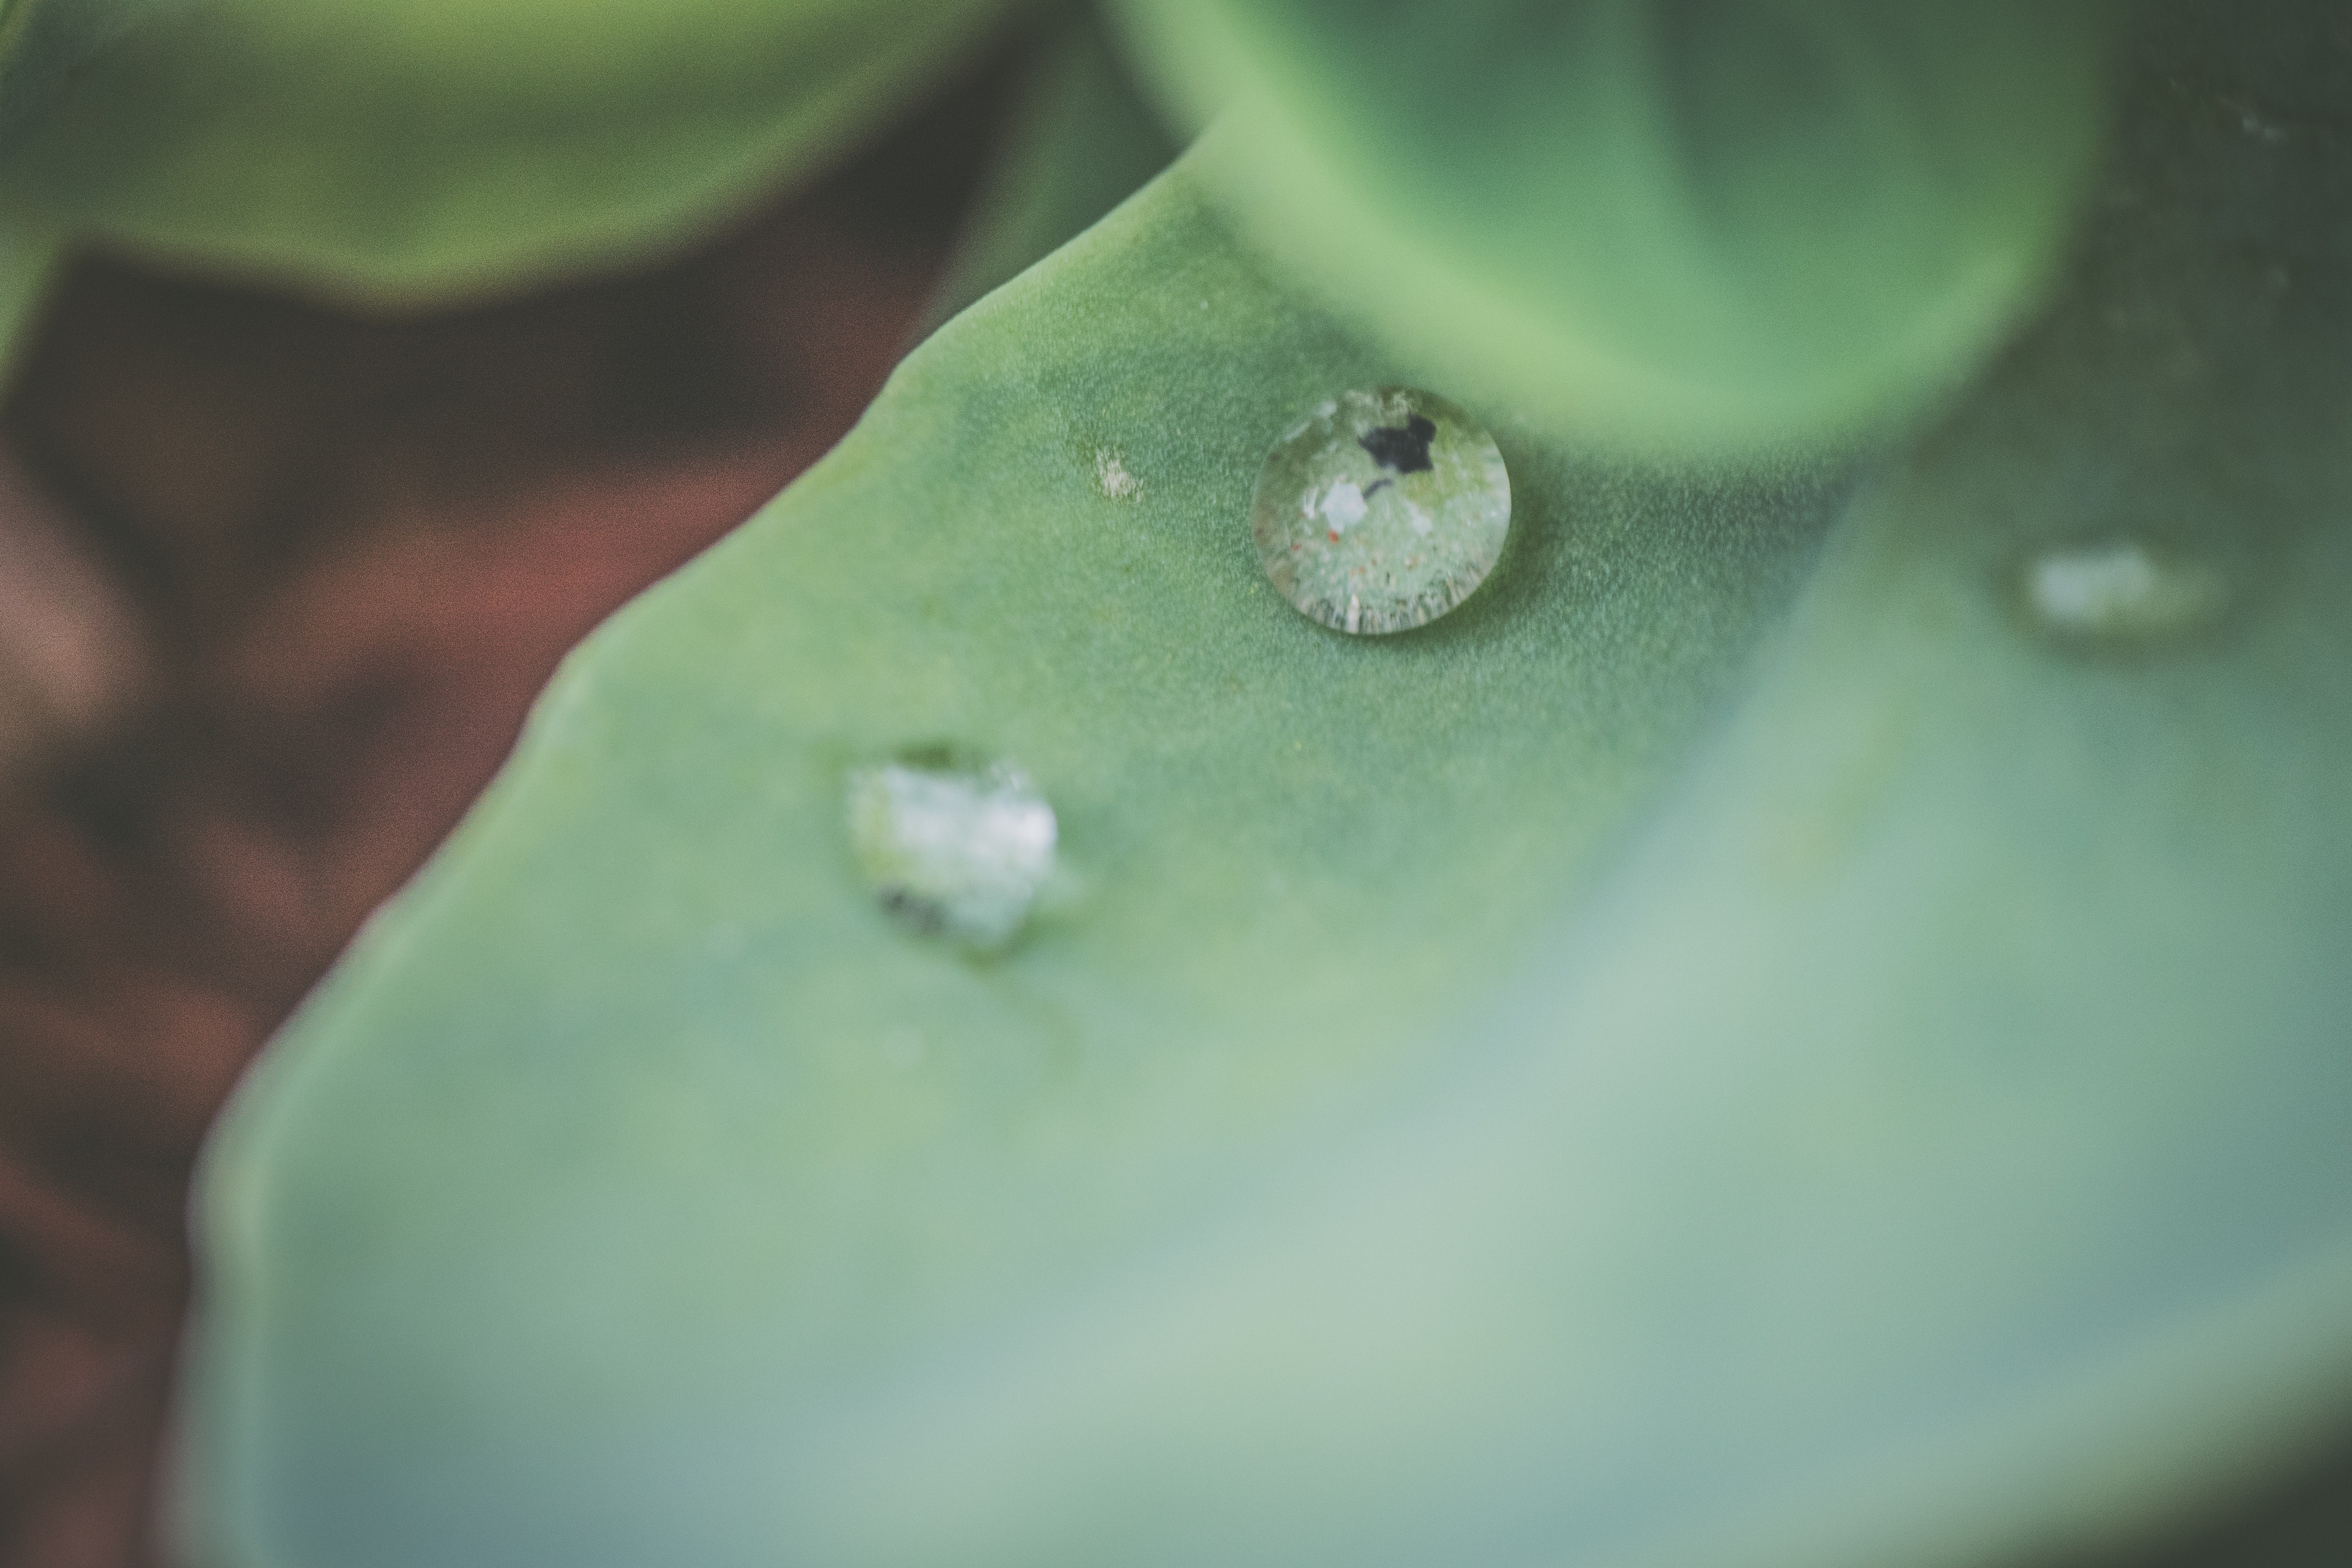
green, water, leaf, close up, moisture, dew, drop, macro photography, organism, plant, photography, flower